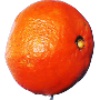
Label: clementine